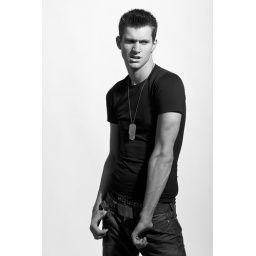
lighting: 36&amp;quot; octobox no diffusion. 9&amp;quot; stainless dog bowl centered in the box for beauty dish cold center effect.